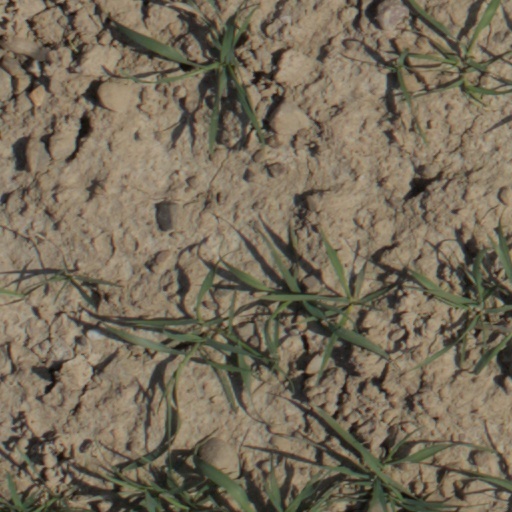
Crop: wheat